Kolzam

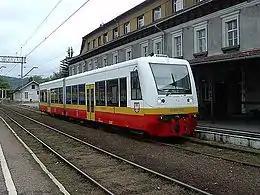
Railcar Kolzam Regiovan.

Kolzam is a Polish company, based in Racibórz, specialising in the production, maintenance, and modernisation of railway rolling stock. The company's products include the Kolzam RegioVan, SPA-66, 208M, electric multiple units; and has been producing railway maintenance vehicles including the Kolzam MS-W-01. Currently, the company is part of Mavex Record, which is a Hungarian company specialising in railway vehicles and components.